Artificial sky

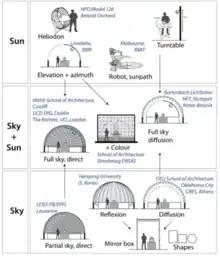
All daylight simulators, based on the lighting emission they produce

The artificial sky can replicate standard and statistical skies and are not restricted by the weather conditions of the natural sky. In general, the artificial sky is operational with lux meter heads, data logging systems, micro photo cameras and can be a manual or computerized system. The sky vault is partly or completely replicated. Three ways of replicating sky light are by direct lighting, by reflection, or by diffusion. Through reflection, spotlights directed under the model illuminate a white dome, the reflections on the dome illuminate the model. If the real sky emits a diffuse light, the most realistic principle is sky functioning by diffusion. Normally, the artificial sky has spherical forms. The most practical systems integrate the artificial sky with a mechanical Sun for reproducing the sunlight.